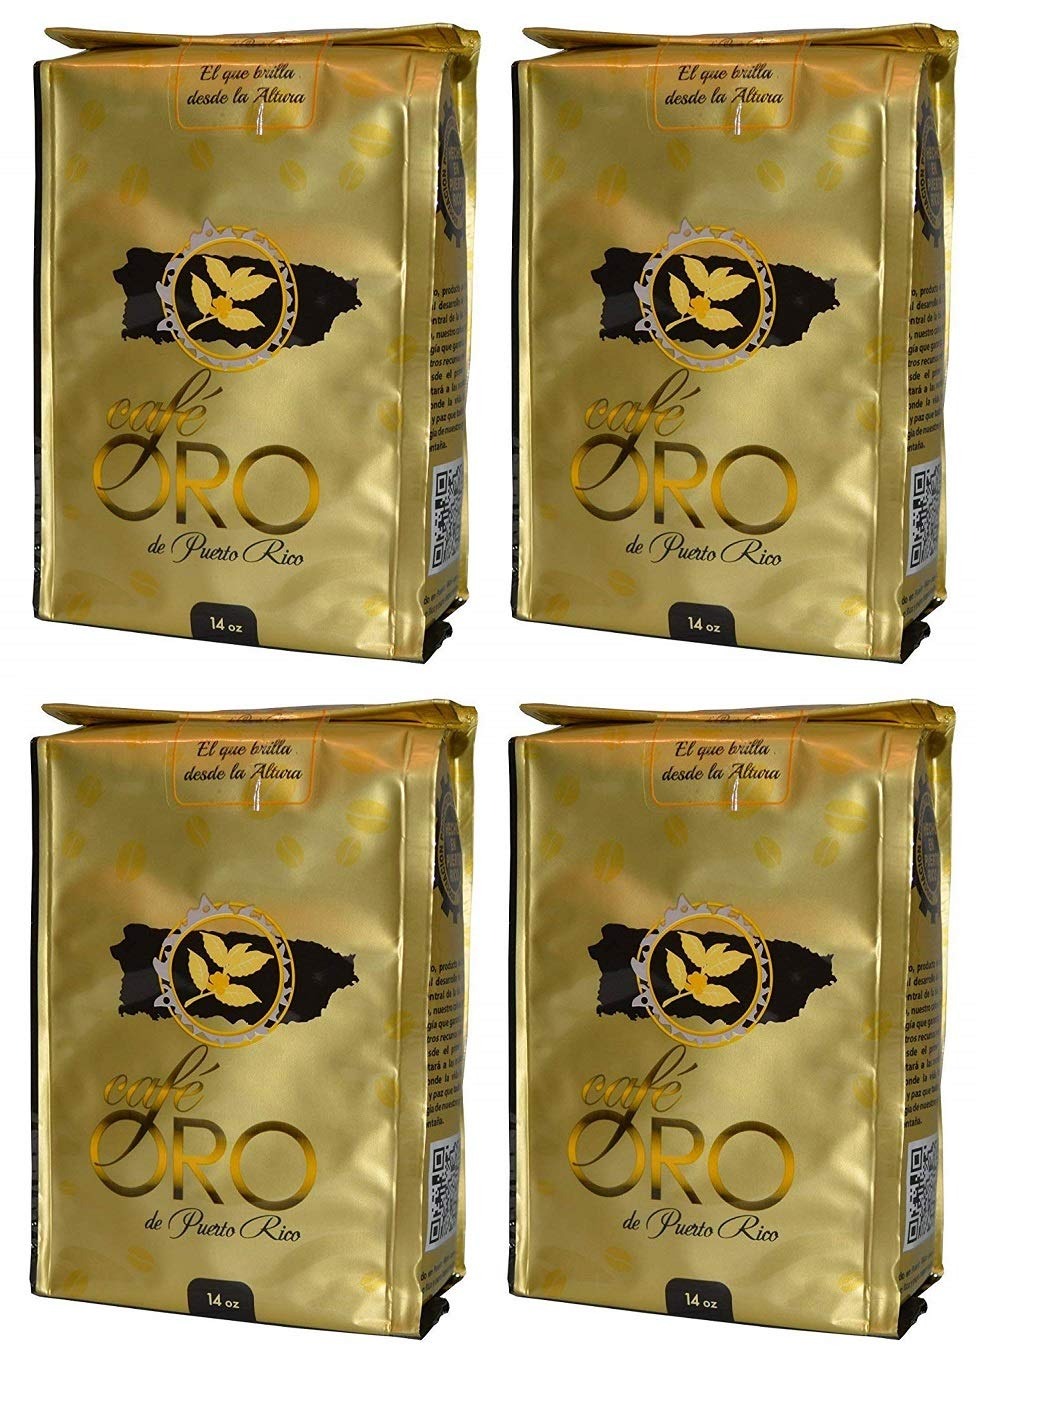
Item Name: Cafe Oro de Puerto Rico Tueste Mediano Oscuro - 14oz / Cafe Oro Puerto Rican Coffee Medium Dark Roast - 14oz (4 Pack)
Value: 14.0
Unit: Ounce

Price: 35.99